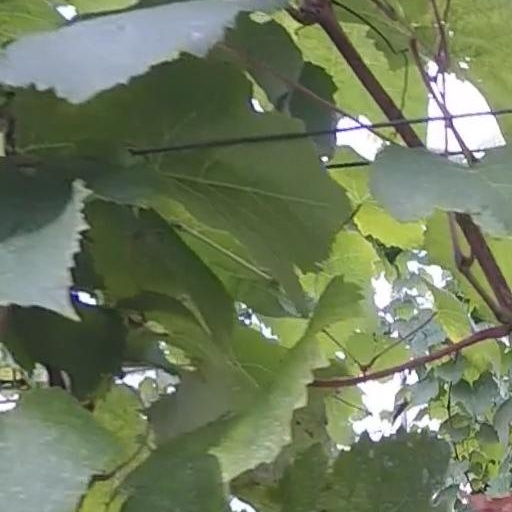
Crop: grape